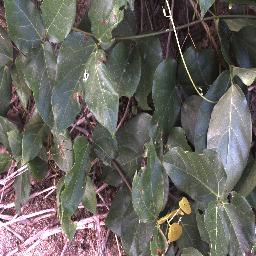
Label: negative